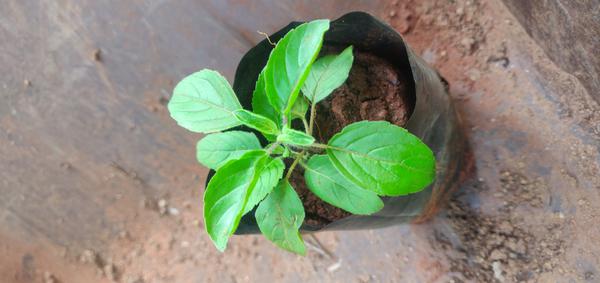
Plant: Tulasi